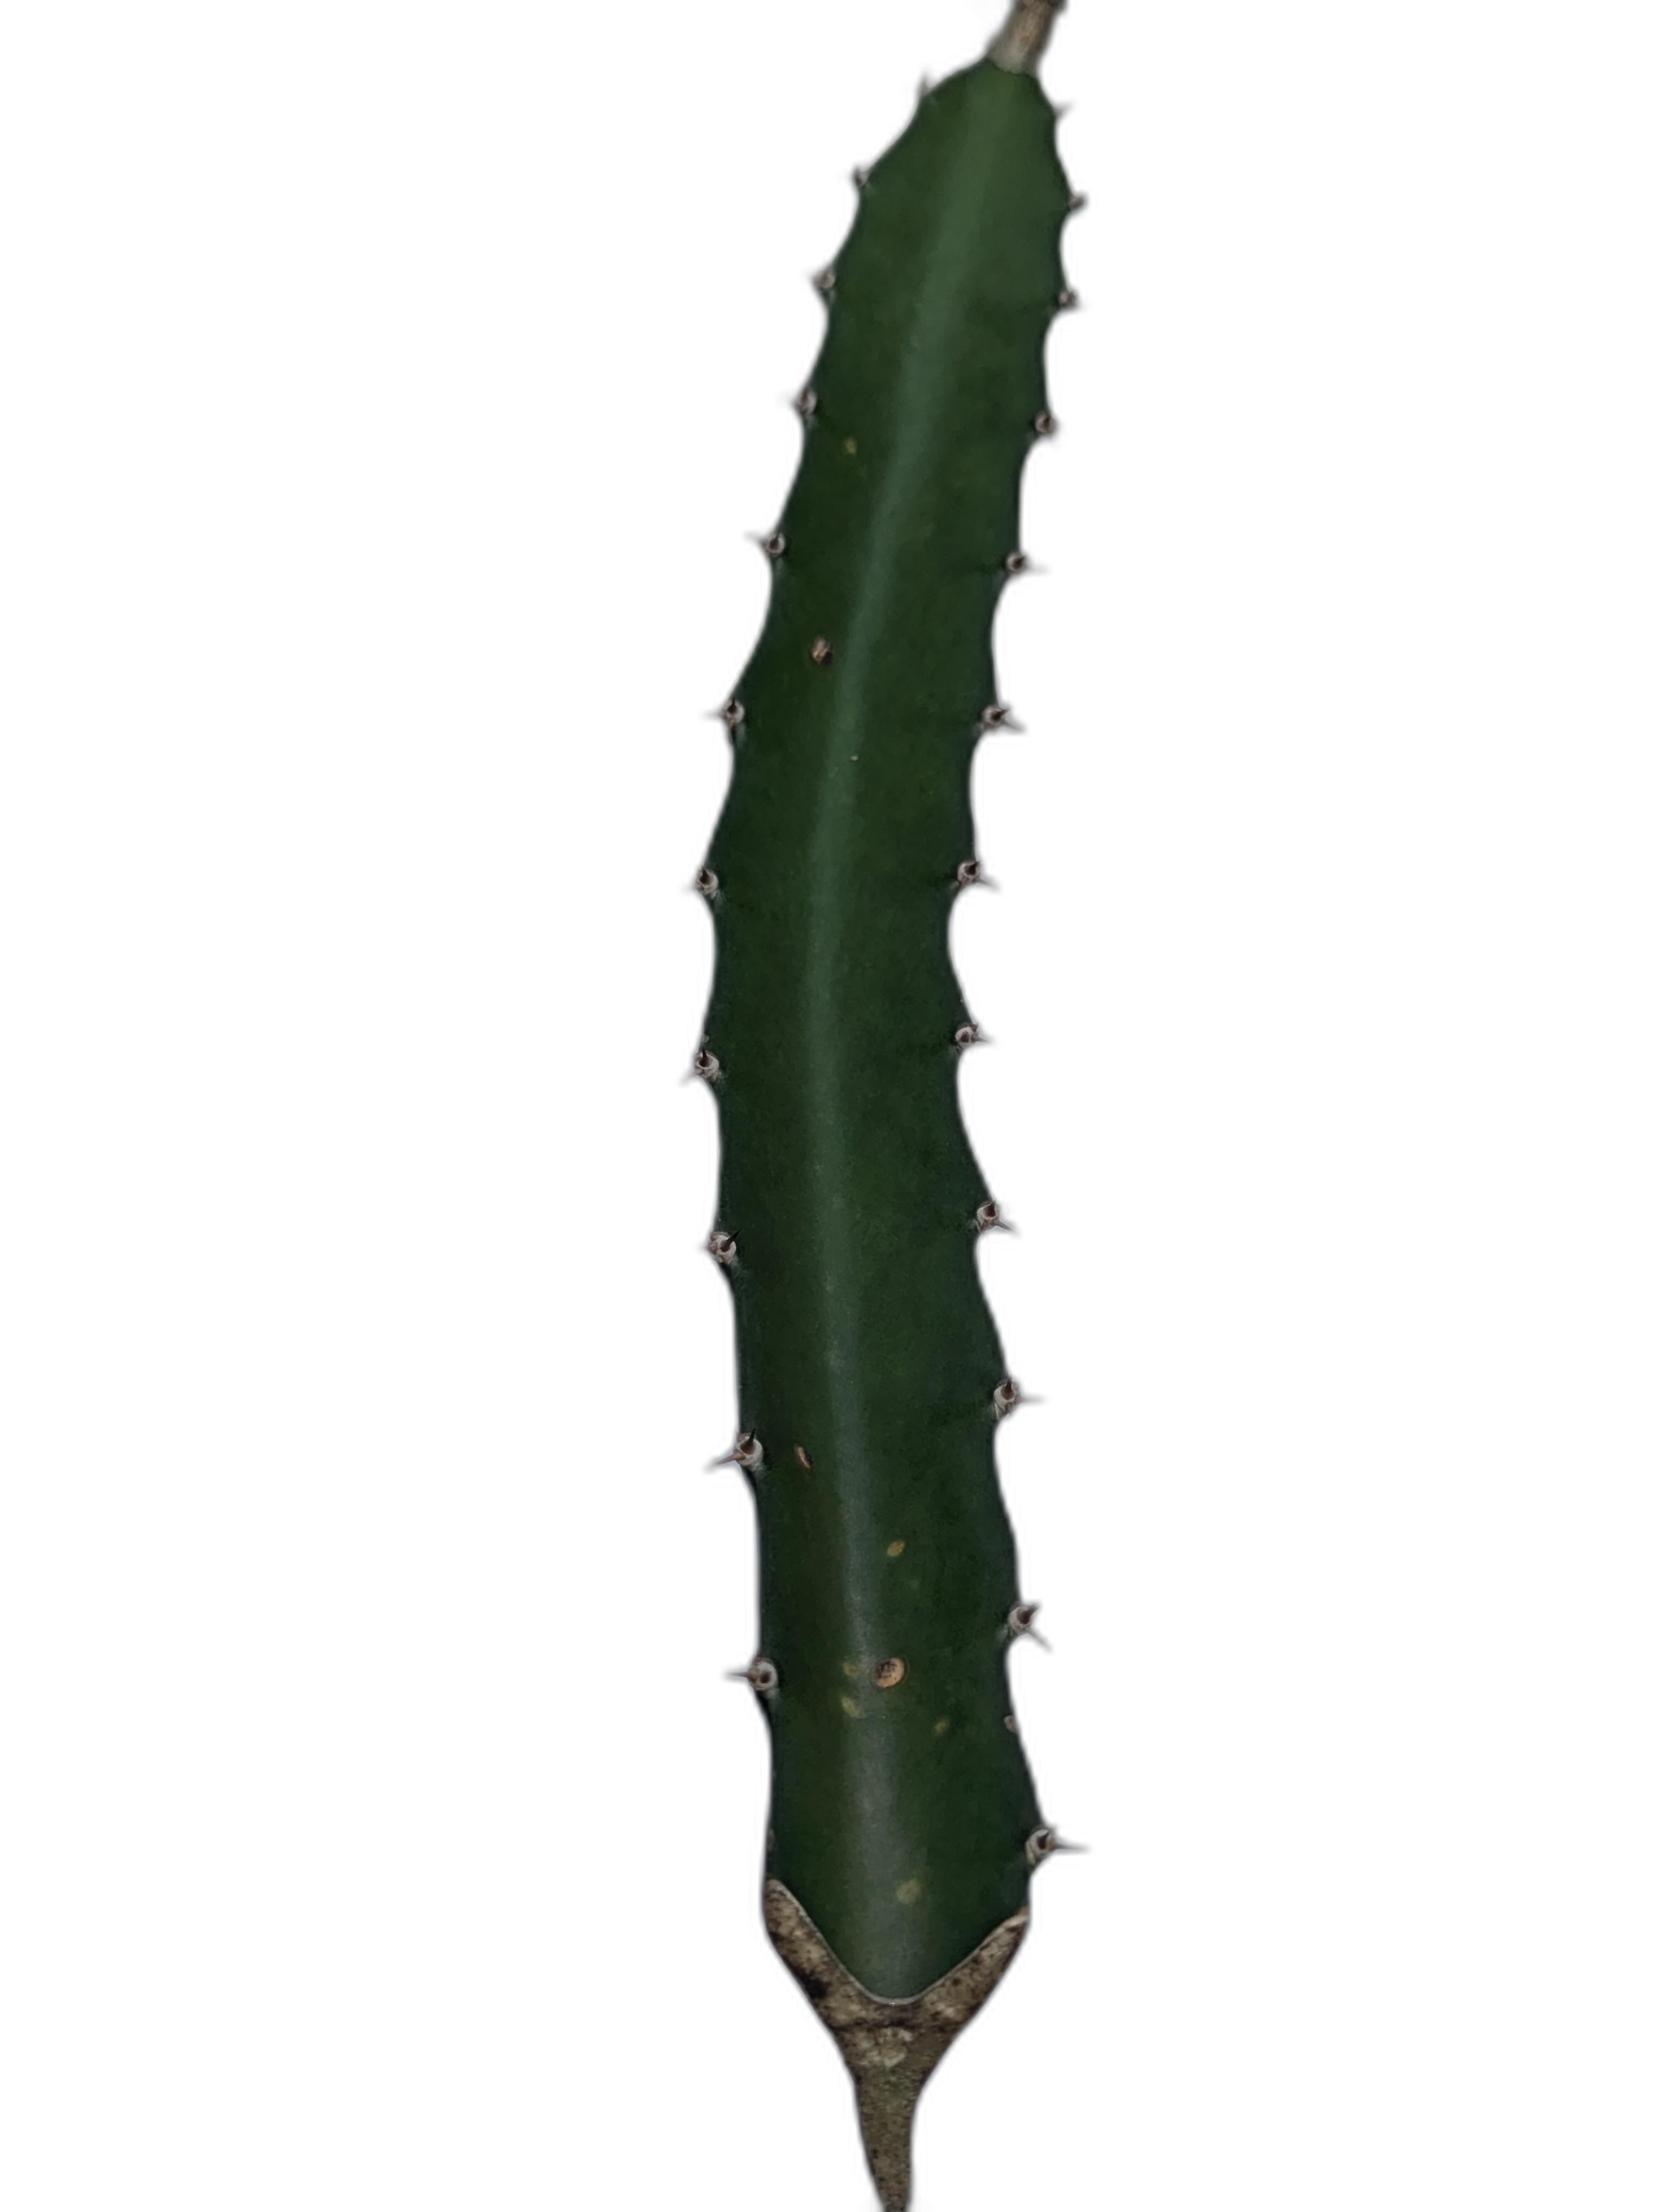
Label: Good leaf